Church of Our Lady of Health and Glory

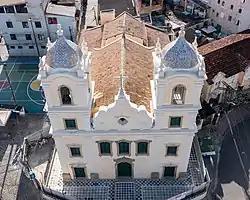
Aerial view of the Church of Our Lady of Health and Glory

The Church of Our Lady of Health and Glory was constructed on land owned by Lieutenant-Colonel Manuel Ramos Parente on farmland known as Alvo. Construction of the church was funded by Parente and his wife, Maria de Almeida Reis. It was built in gratitude for the end of the Great Plague of Marseilles in 1720, the last major outbreak of bubonic plague in Western Europe. The cornerstone of the church was placed on February 2, 1723 by Vasco Fernandes Cesar de Menezes, the 4th Viceroy of Brazil. An image of Our Lady of Health was installed in the church in the following year after a long procession followed by a festival. The chancel, vestry, and tribunes were completed in 1726; the first mass was celebrated in the church in the same year. Manuel Ramos Parente died in 1726 and his widow, Maria de Almeida Reis, completed the construction of the church.